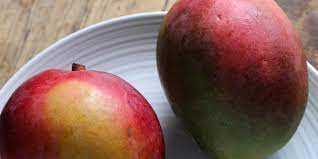
Label: Mango